I Can't Marry Them All

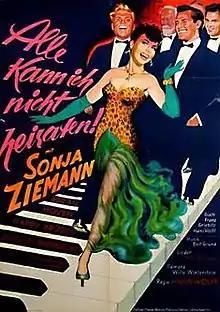

I Can't Marry Them All is a 1952 West German musical comedy film directed by Hans Wolff and starring Sonja Ziemann, Adrian Hoven and Hardy Krüger.